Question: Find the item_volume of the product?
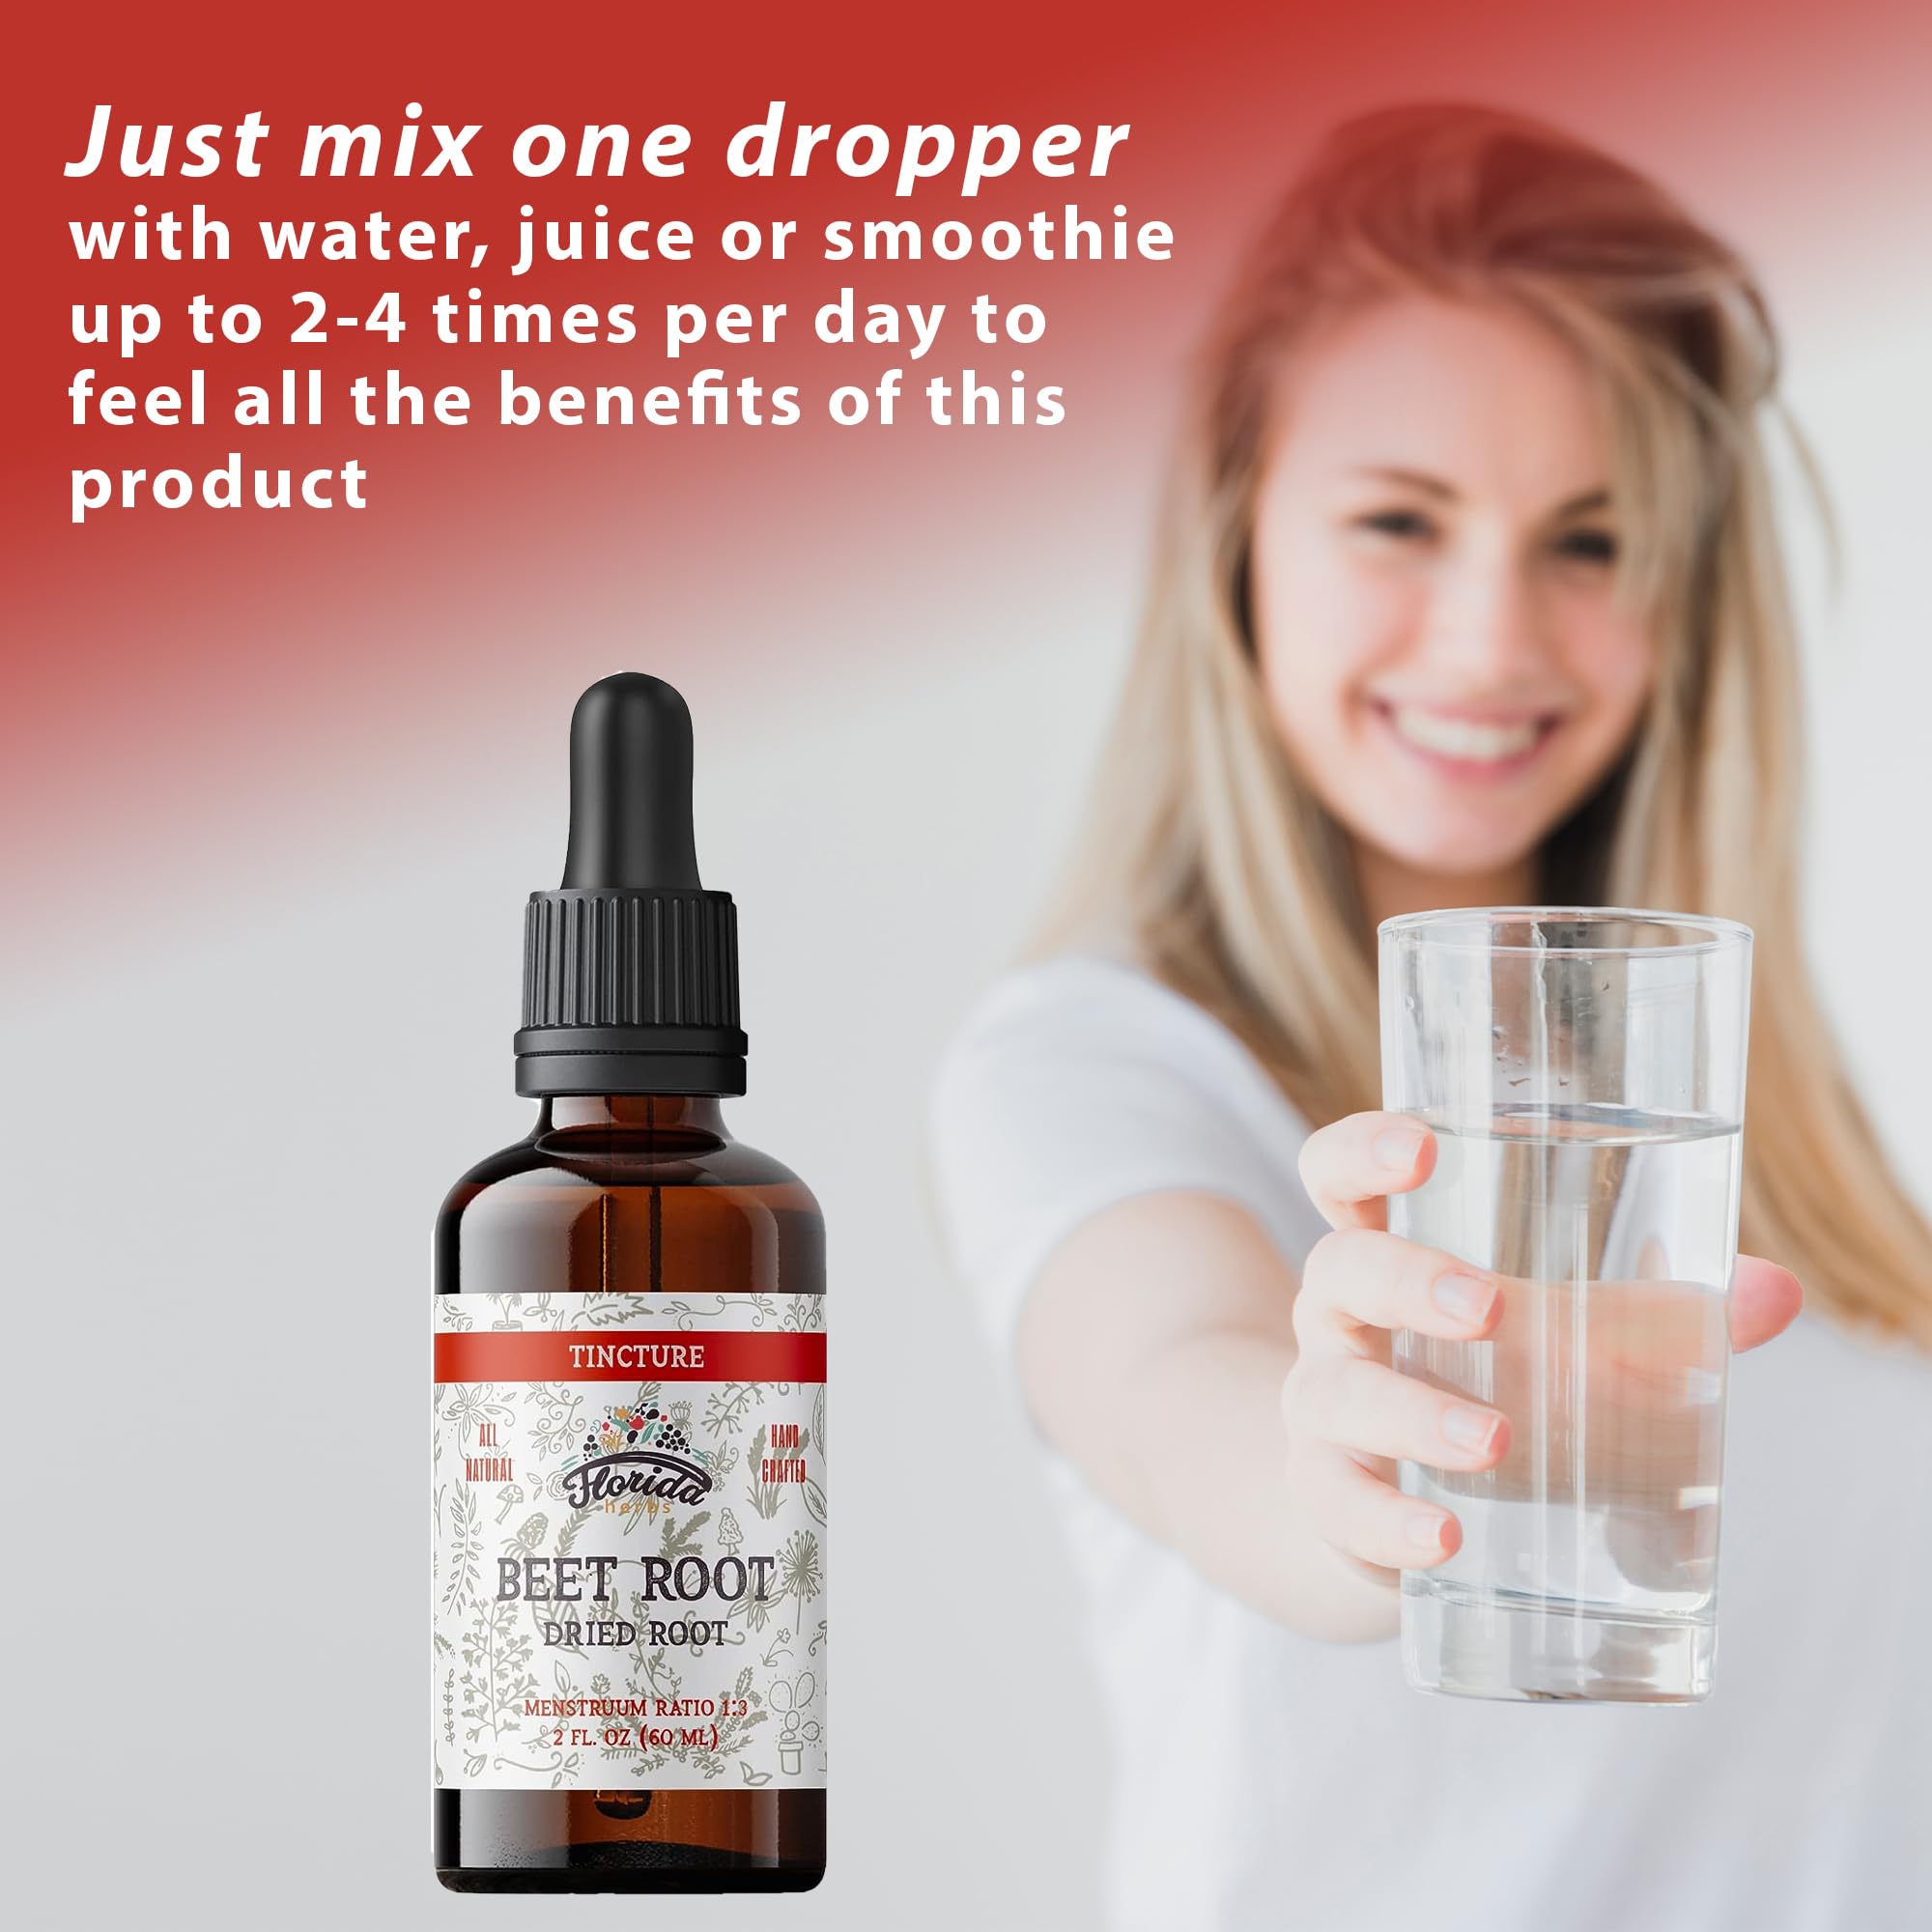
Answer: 2.0 fluid ounce